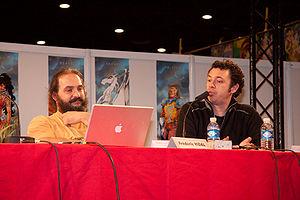
Conférence avec Claude Guth, Ciro Tota, Christophe Arleston, Jean-Louis Mourier et Didier Tarquin, lors de la Chibi Japan Expo 2007 (Paris, France).
Jean-Louis Mourier, né le 6 novembre 1962 à Paris, est un dessinateur français de bande dessinée.
Didier Tarquin est un dessinateur et un scénariste français de bande dessinée, né le 20 janvier 1967 à Toulon.